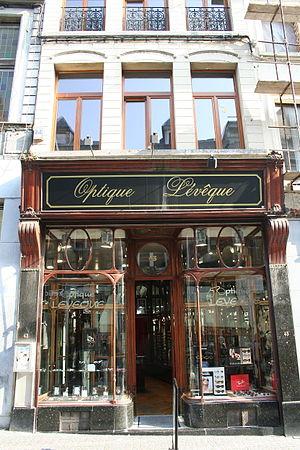
Mons (Belgique), Rue de la Chaussée 43. – Anciennement magasin typique d’opticien